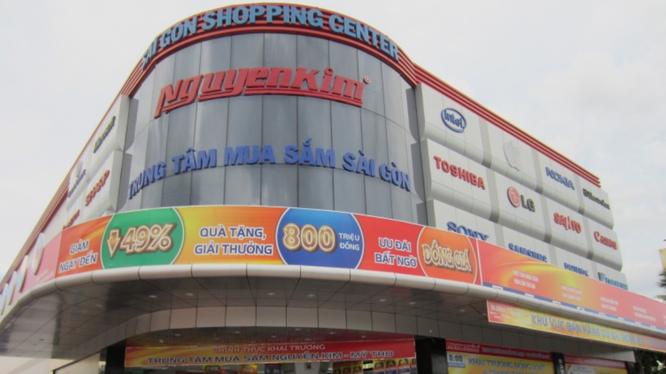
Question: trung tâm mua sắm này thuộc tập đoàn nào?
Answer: trung tâm mua sắm này thuộc tập đoàn nguyenkim